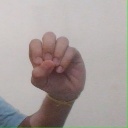
अक्षर: उ